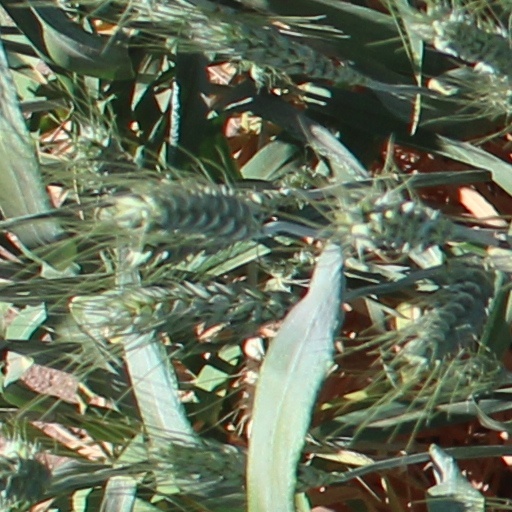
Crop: wheat